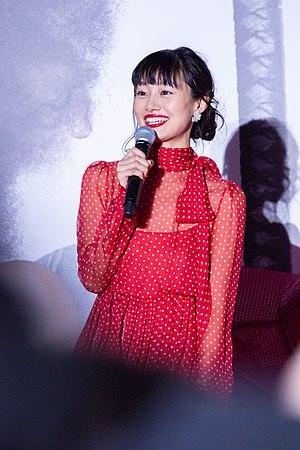
Shiori Kutsuna est une actrice nippo-australienne née le 22 décembre 1992, à Sydney.